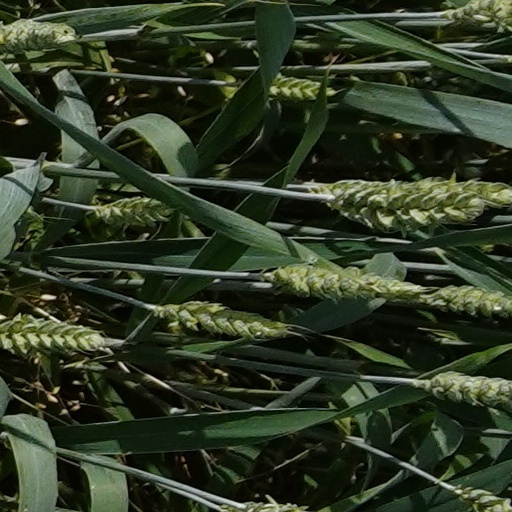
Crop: wheat